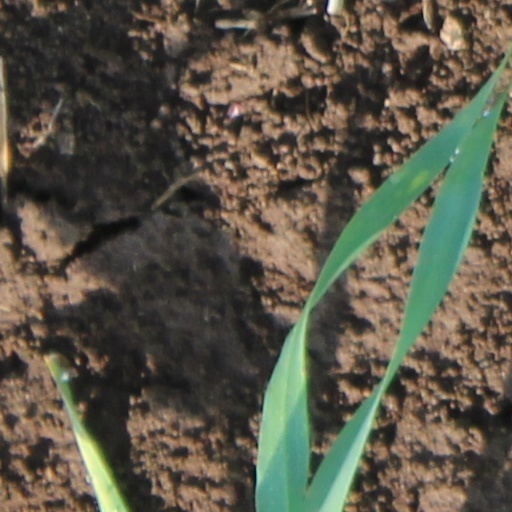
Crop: wheat